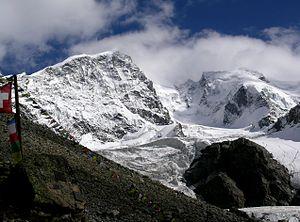
Le piz Bernina, ou anciennement Monte Rosso di Scerscen en italien, est un sommet des Alpes, situé en Suisse, dans le canton des Grisons. Avec ses 4 049 m d'altitude, il est le point culminant de la chaîne de la Bernina et de toutes les Alpes orientales, dont il est le seul sommet de plus de 4 000 mètres. La frontière avec l'Italie passe en contrebas du sommet, sur la Punta Perrucchetti également appelée la Spedla.